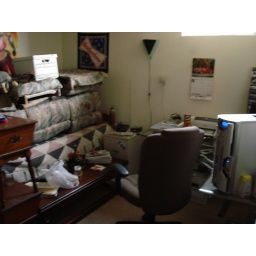
adam dumped a buncha stuff in his computer room so we could fit the tables for the lan